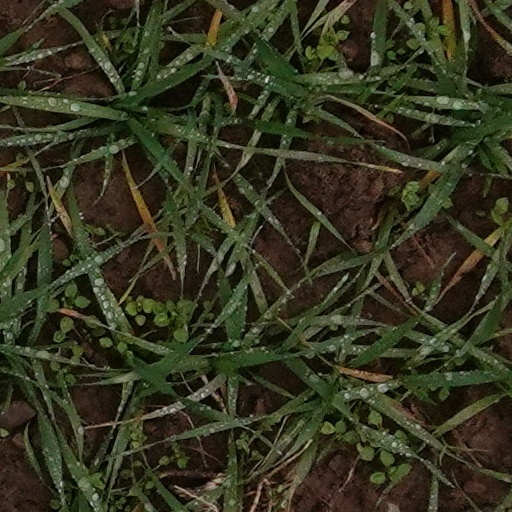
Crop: wheat